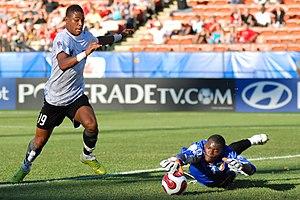
Au football, le gardien de but est le joueur chargé de protéger le but de son équipe, de manière que le ballon n'en franchisse pas la ligne. Il a le privilège - dans la surface de réparation - de pouvoir utiliser toutes les parties du corps, contrairement aux joueurs de champ. Il peut aussi évoluer sur tout le terrain, alors avec les mêmes restrictions que les autres joueurs. S'il touche le ballon intentionnellement de la main ou du bras hors de sa surface de réparation, il est, comme le seraient tous les autres joueurs, coupable d'une faute d'anti-jeu et, passible d'une sanction.